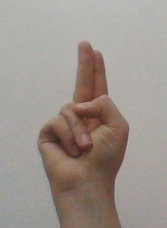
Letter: taa